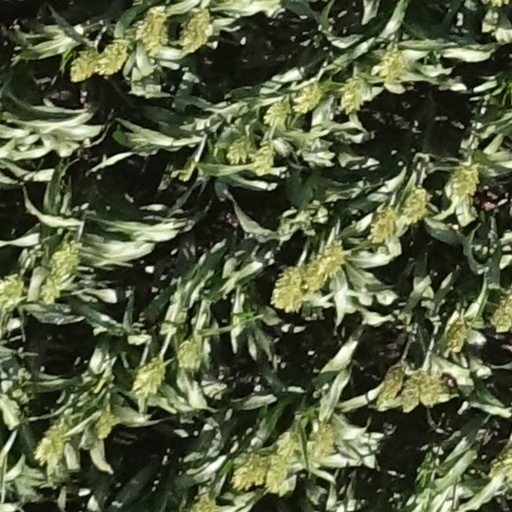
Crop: sorghum